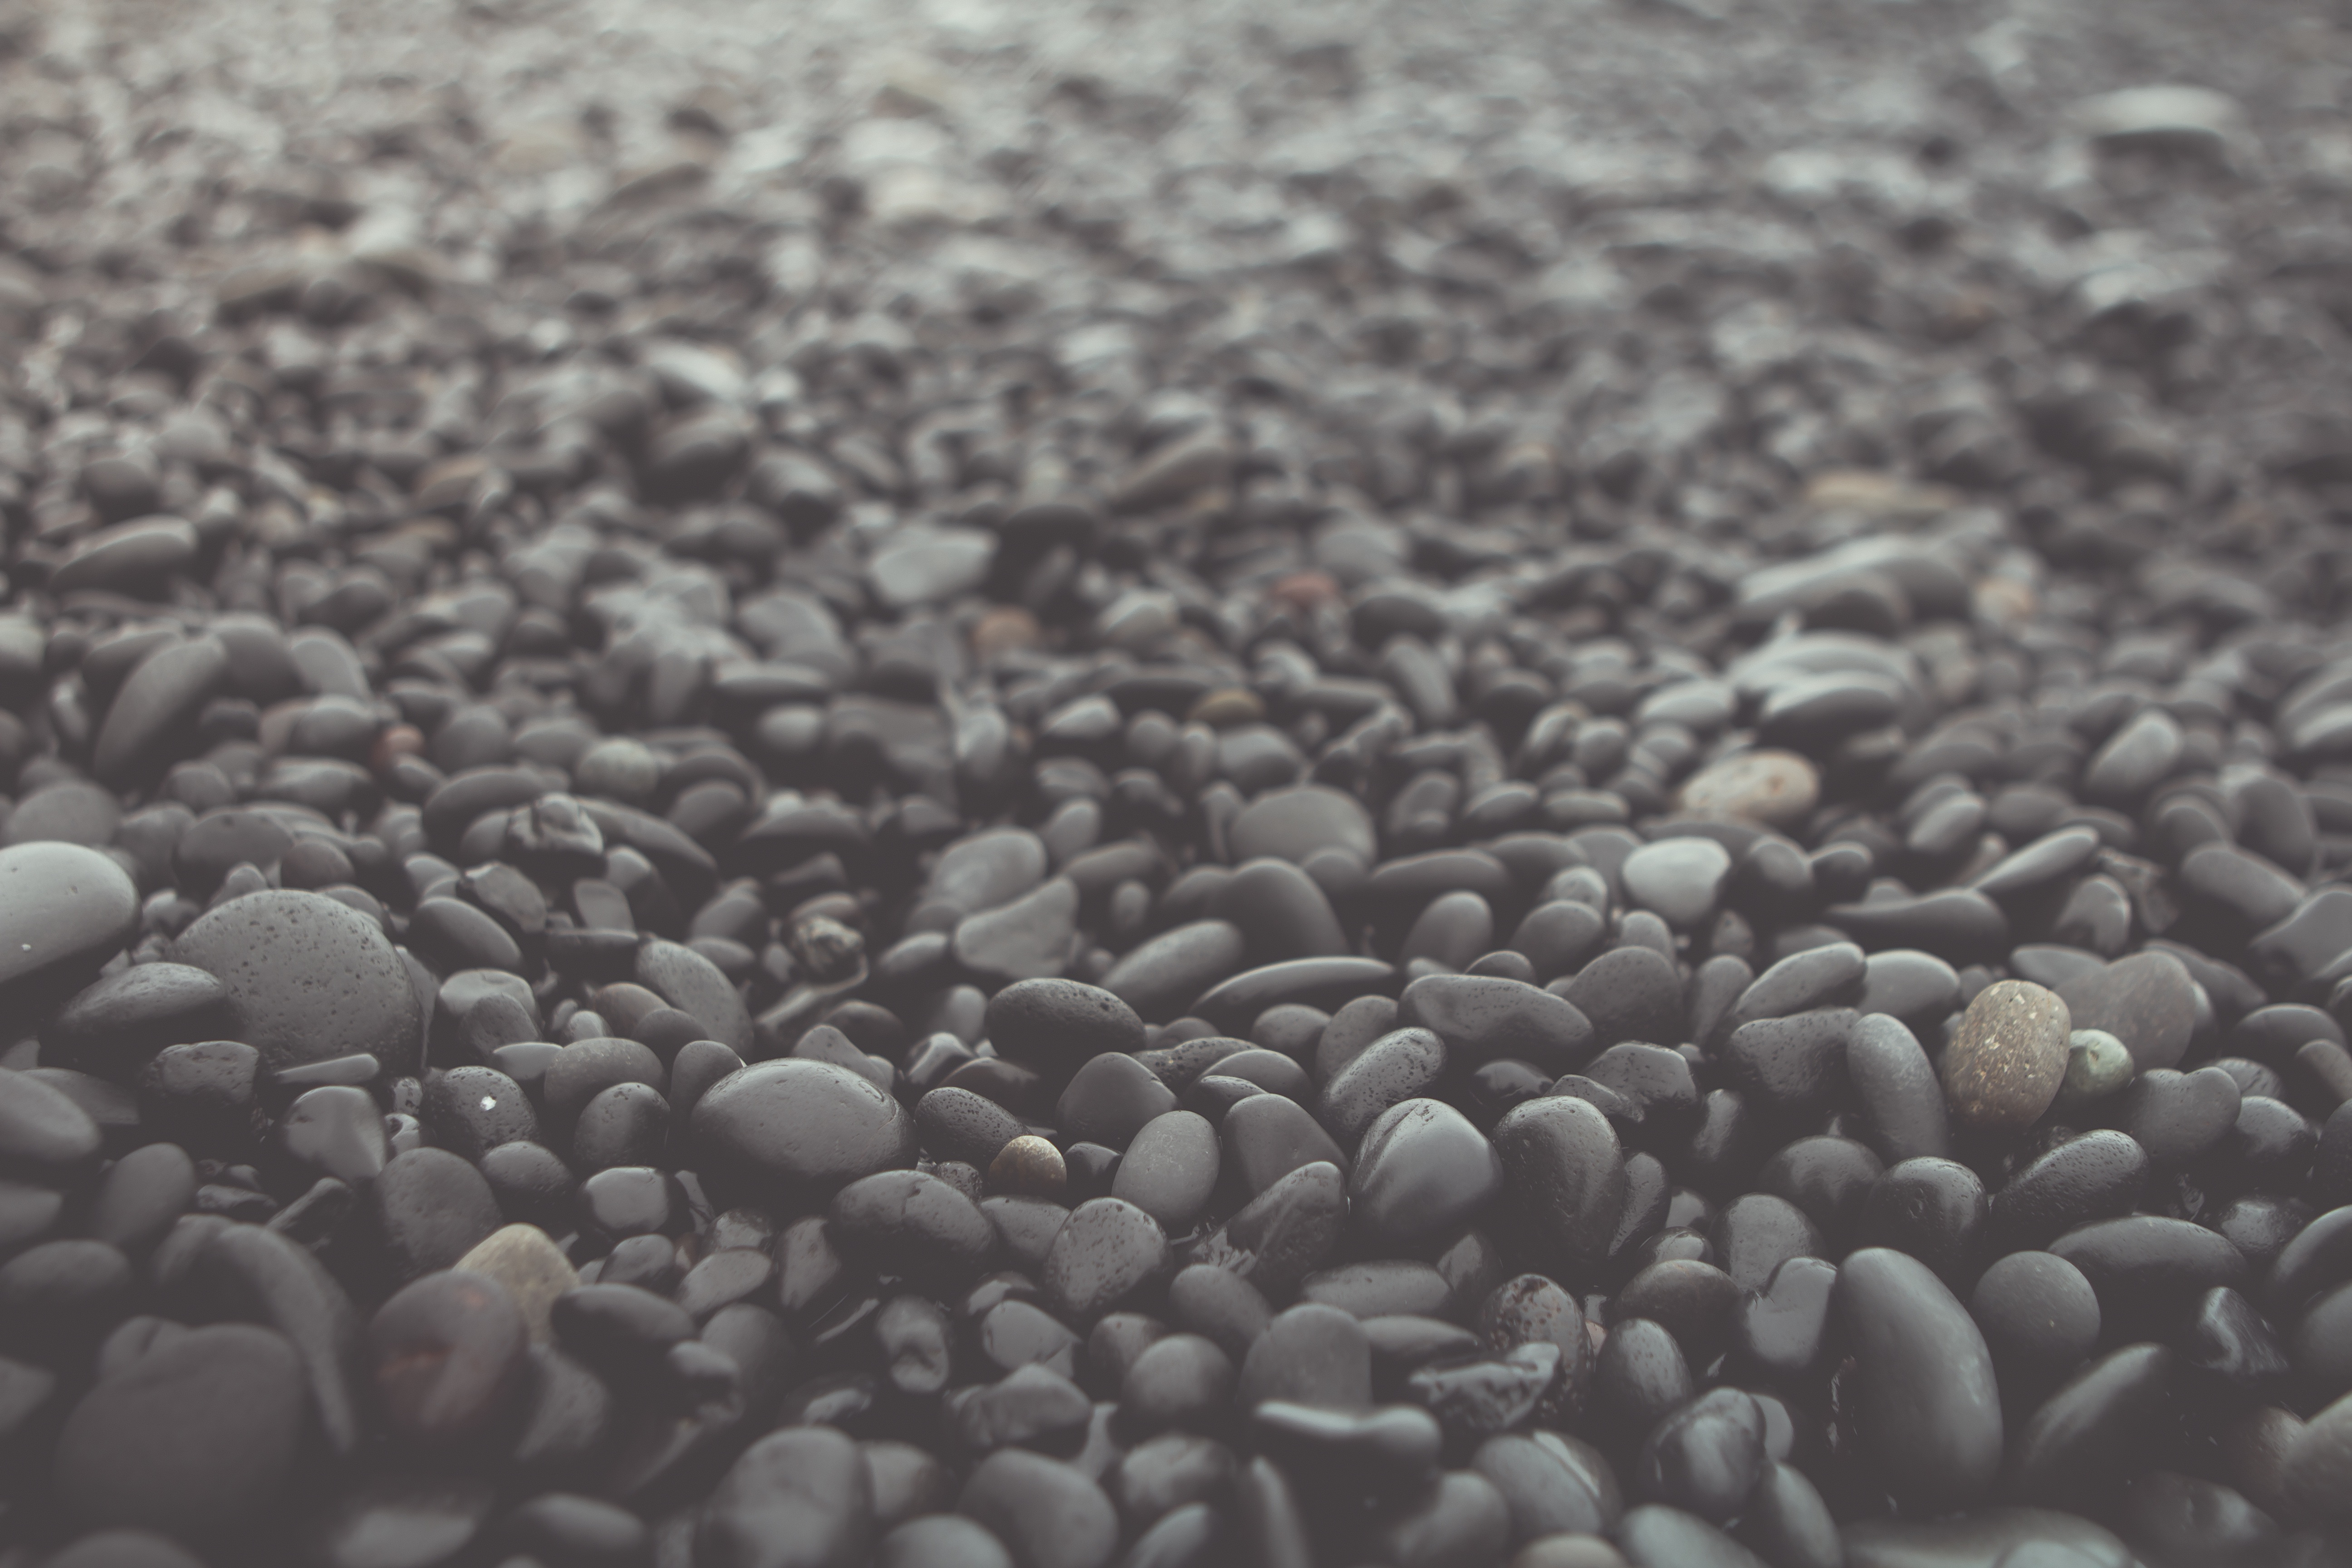
sand, rock, black and white, texture, food, produce, crop, pebble, soil, monochrome, material, close up, gravel, macro photography, flooring, monochrome photography